Saint-Pol-de-Léon Cathedral

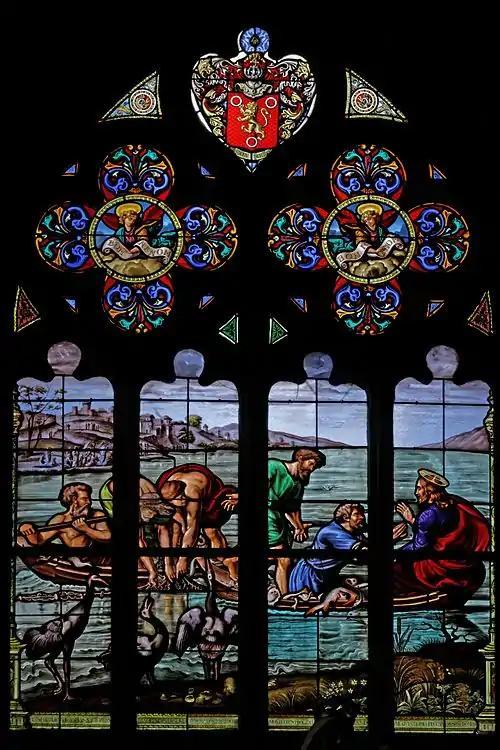
The window "Une Pêche miraculeuse" based on a drawing for a tapestry by Raphaël

This Lobin stained glass window dates to 1867 and in four lancets depicts the nativity, the presentation in the temple, the last supper and the resurrection, scenes from the life of Jesus Christ. Each lancet has a descriptive inscription "NATIS EST HODIE SALVATOR ; NUNC DEMITTIS SERVUM TUUM DOMINE ; EGO SUM PANIS VITAE ; SURREXCIT SICUT DIXIT". The window also carries the coats of arms of the Rodellec family crossed with those of Poulpiquet and Rodellec crossed with those of Relas. It also bears the motto "MAD HA LEAL".